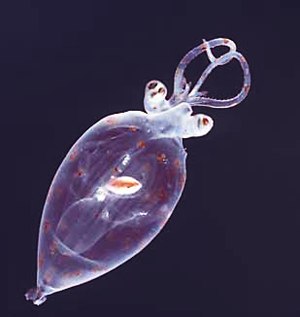
Blæksprutter / Billeder
Blæksprutter er en gruppe af marine bløddyr. Det er rovdyr, der omkring munden har et større antal fangarme til at gribe byttet. I tilfælde af fare kan mange arter udspy en mørk, blækagtig væske.